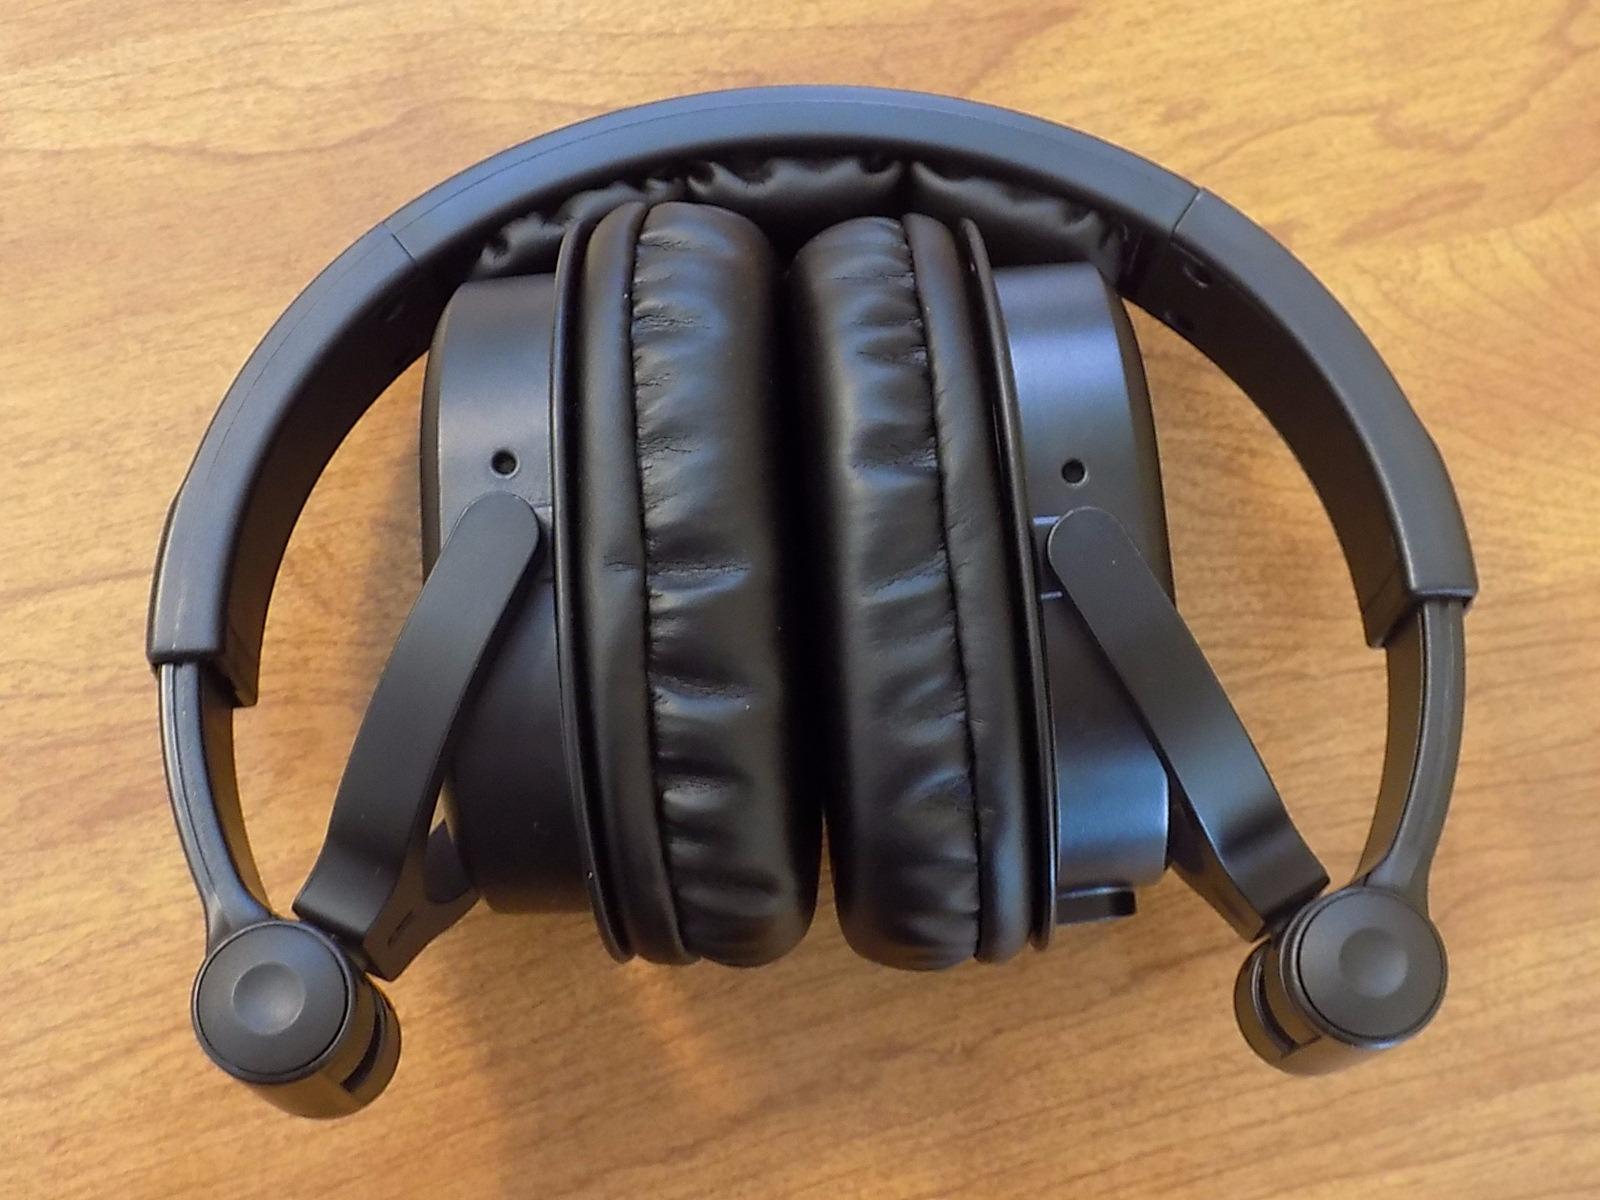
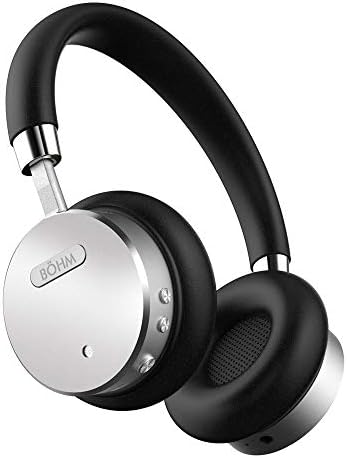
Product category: headphones
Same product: no